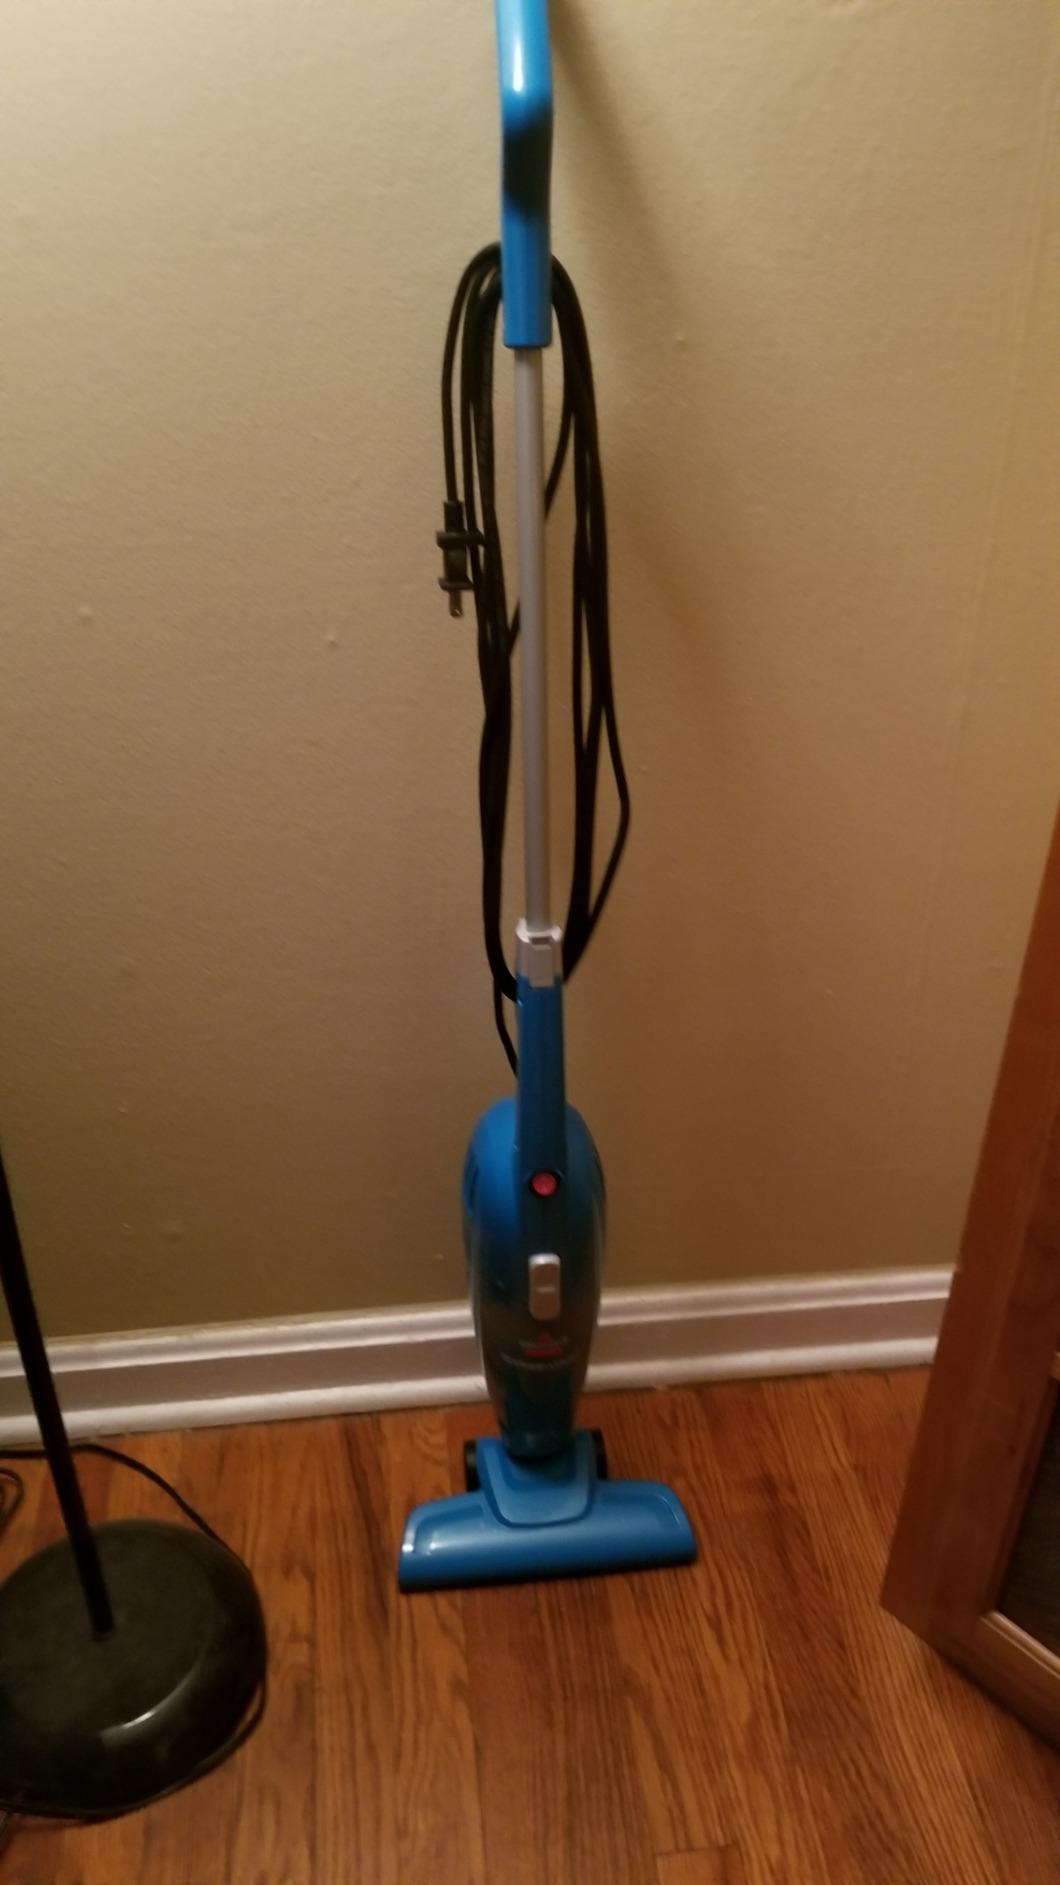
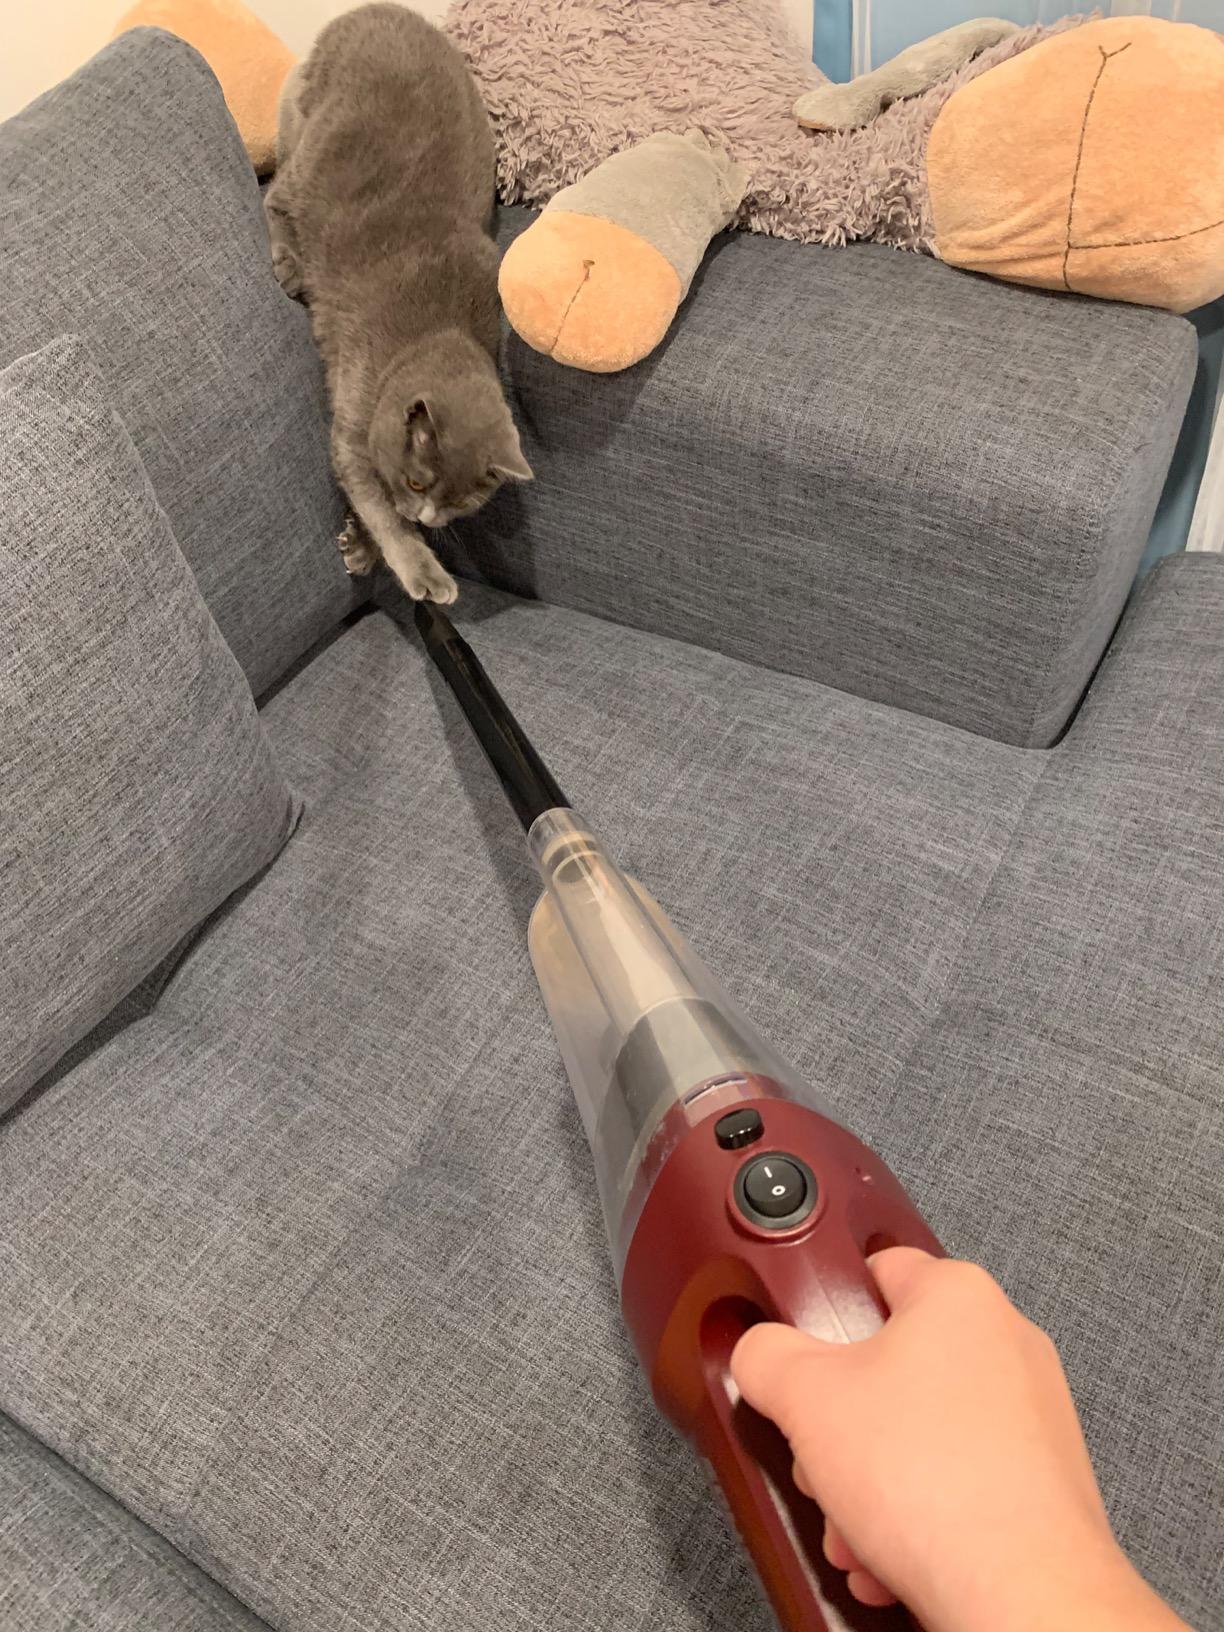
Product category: items_vacuum
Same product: no